Bytham Castle

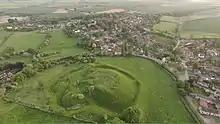
Bytham Castle aerial view

Bytham Castle was a castle in the village of Castle Bytham in Lincolnshire (.)